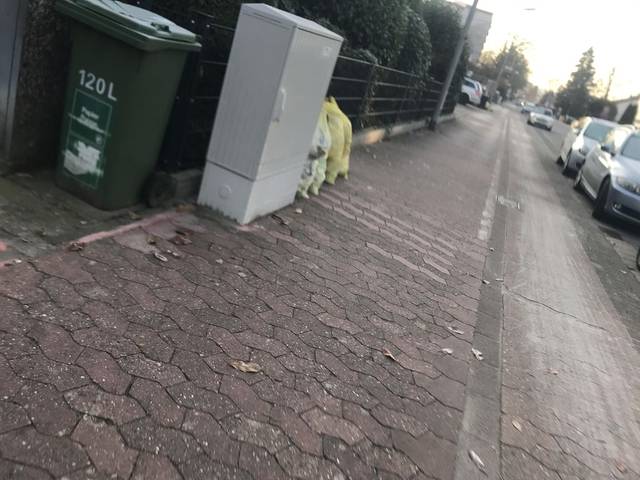
Region: Germany
Coordinates: 49.977, 8.243